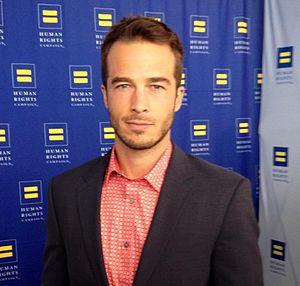
Ryan Carnes est un acteur américain. Il a fréquenté l’Université de Duke.